Goetia

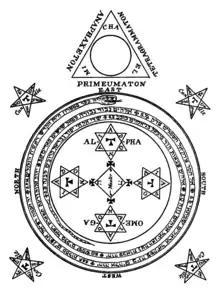
The magical circle and triangle, magical objects/symbols used in the evocation of the seventy-two spirits of the "Ars Goetia"

The history of grimoires can be traced back to ancient Mesopotamia, where magical incantations were inscribed on cuneiform clay tablets. Ancient Egyptians also employed magical practices, including incantations inscribed on amulets. The magical system of ancient Egypt, deified in the form of the god Heka, underwent changes after the Macedonian invasion led by Alexander the Great. The rise of the Coptic writing system and the Library of Alexandria further influenced the development of magical texts, which evolved from simple charms to encompass various aspects of life, including financial success and fulfillment. Legendary figures like Hermes Trismegistus emerged, associated with writing and magic, contributing to the creation of magical books.